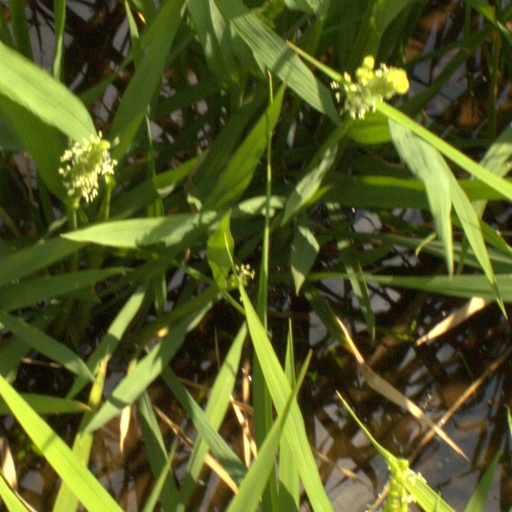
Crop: rice